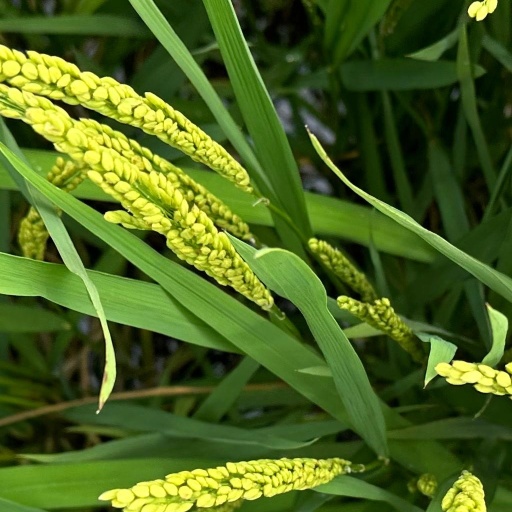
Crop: rice